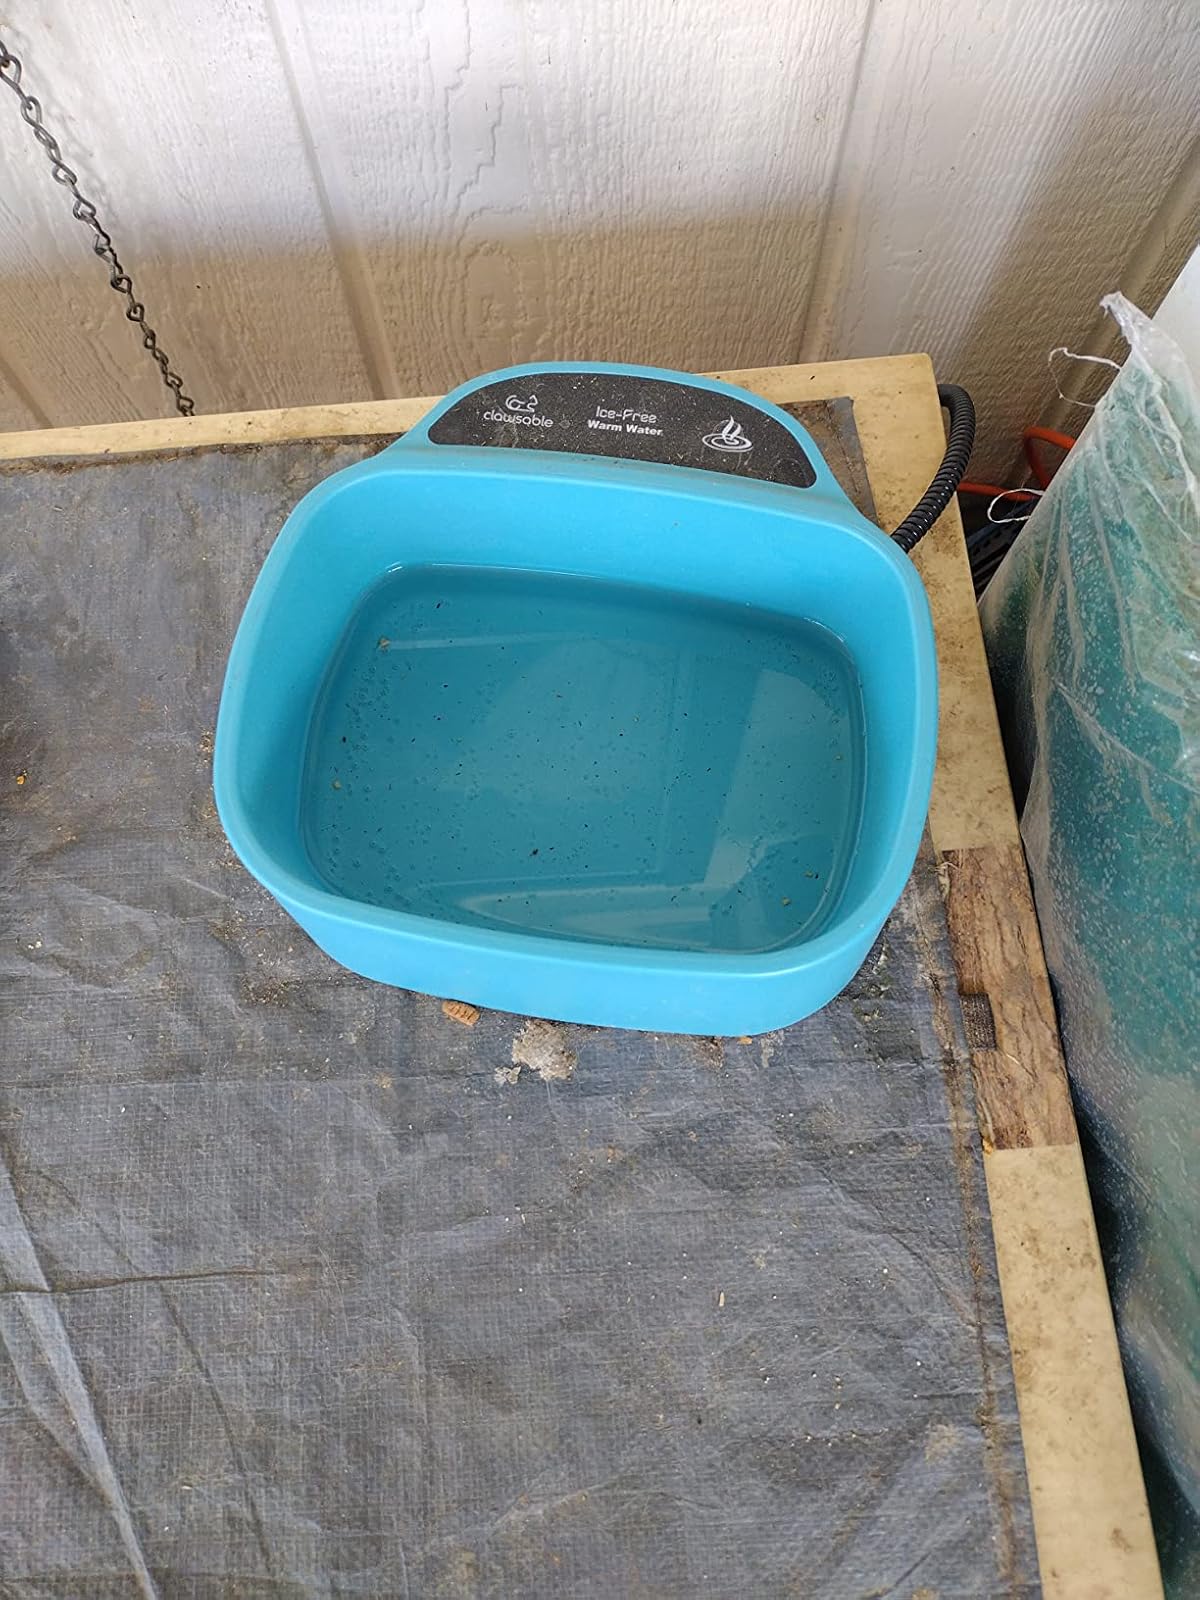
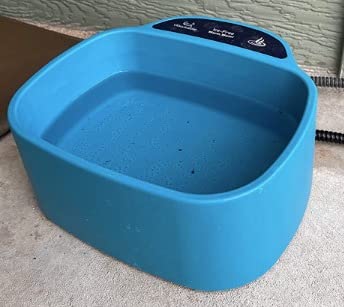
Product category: items_bowl
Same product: yes